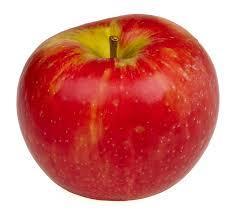
Label: apples